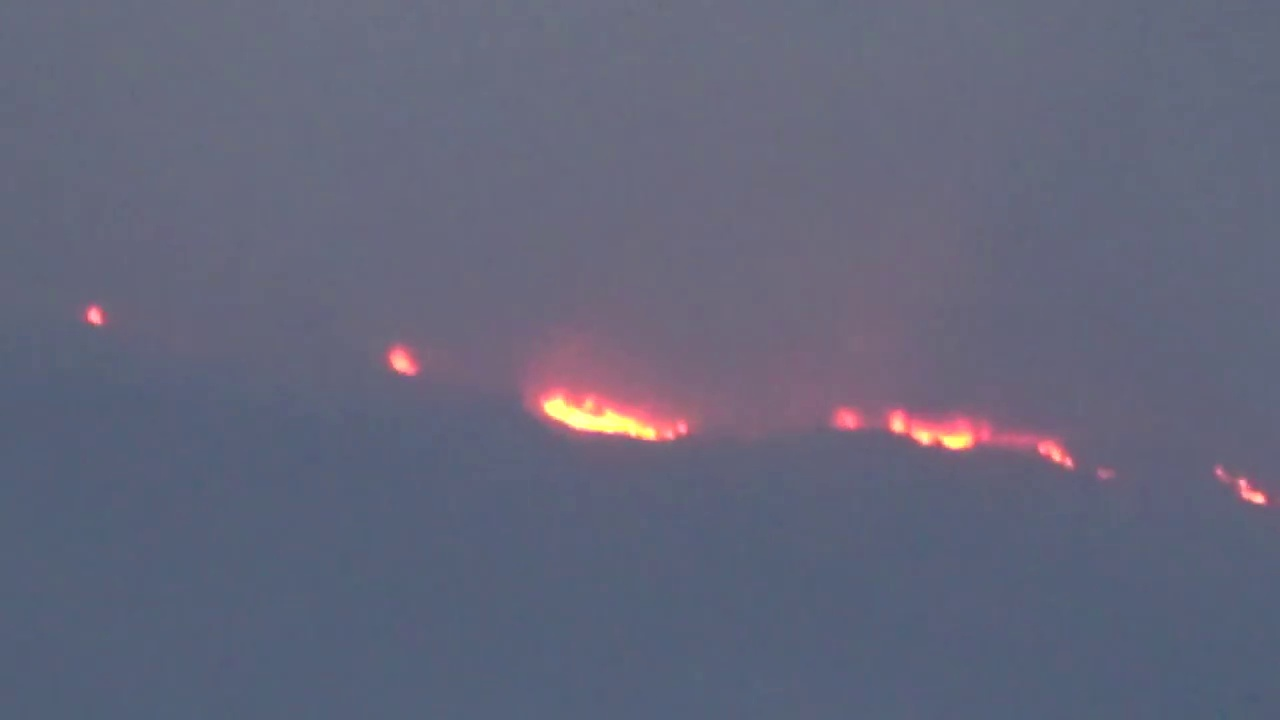
Fire: yes
Smoke: yes